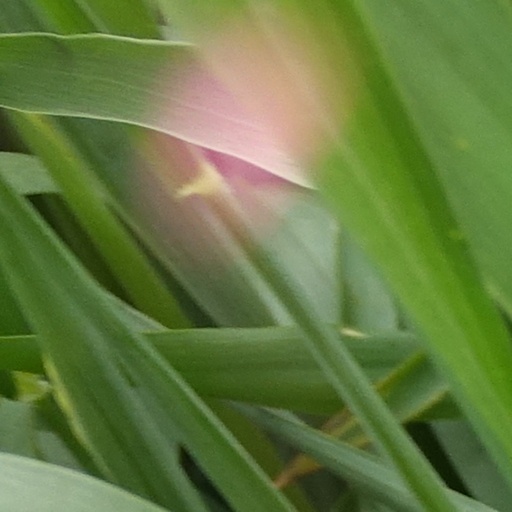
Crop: wheat